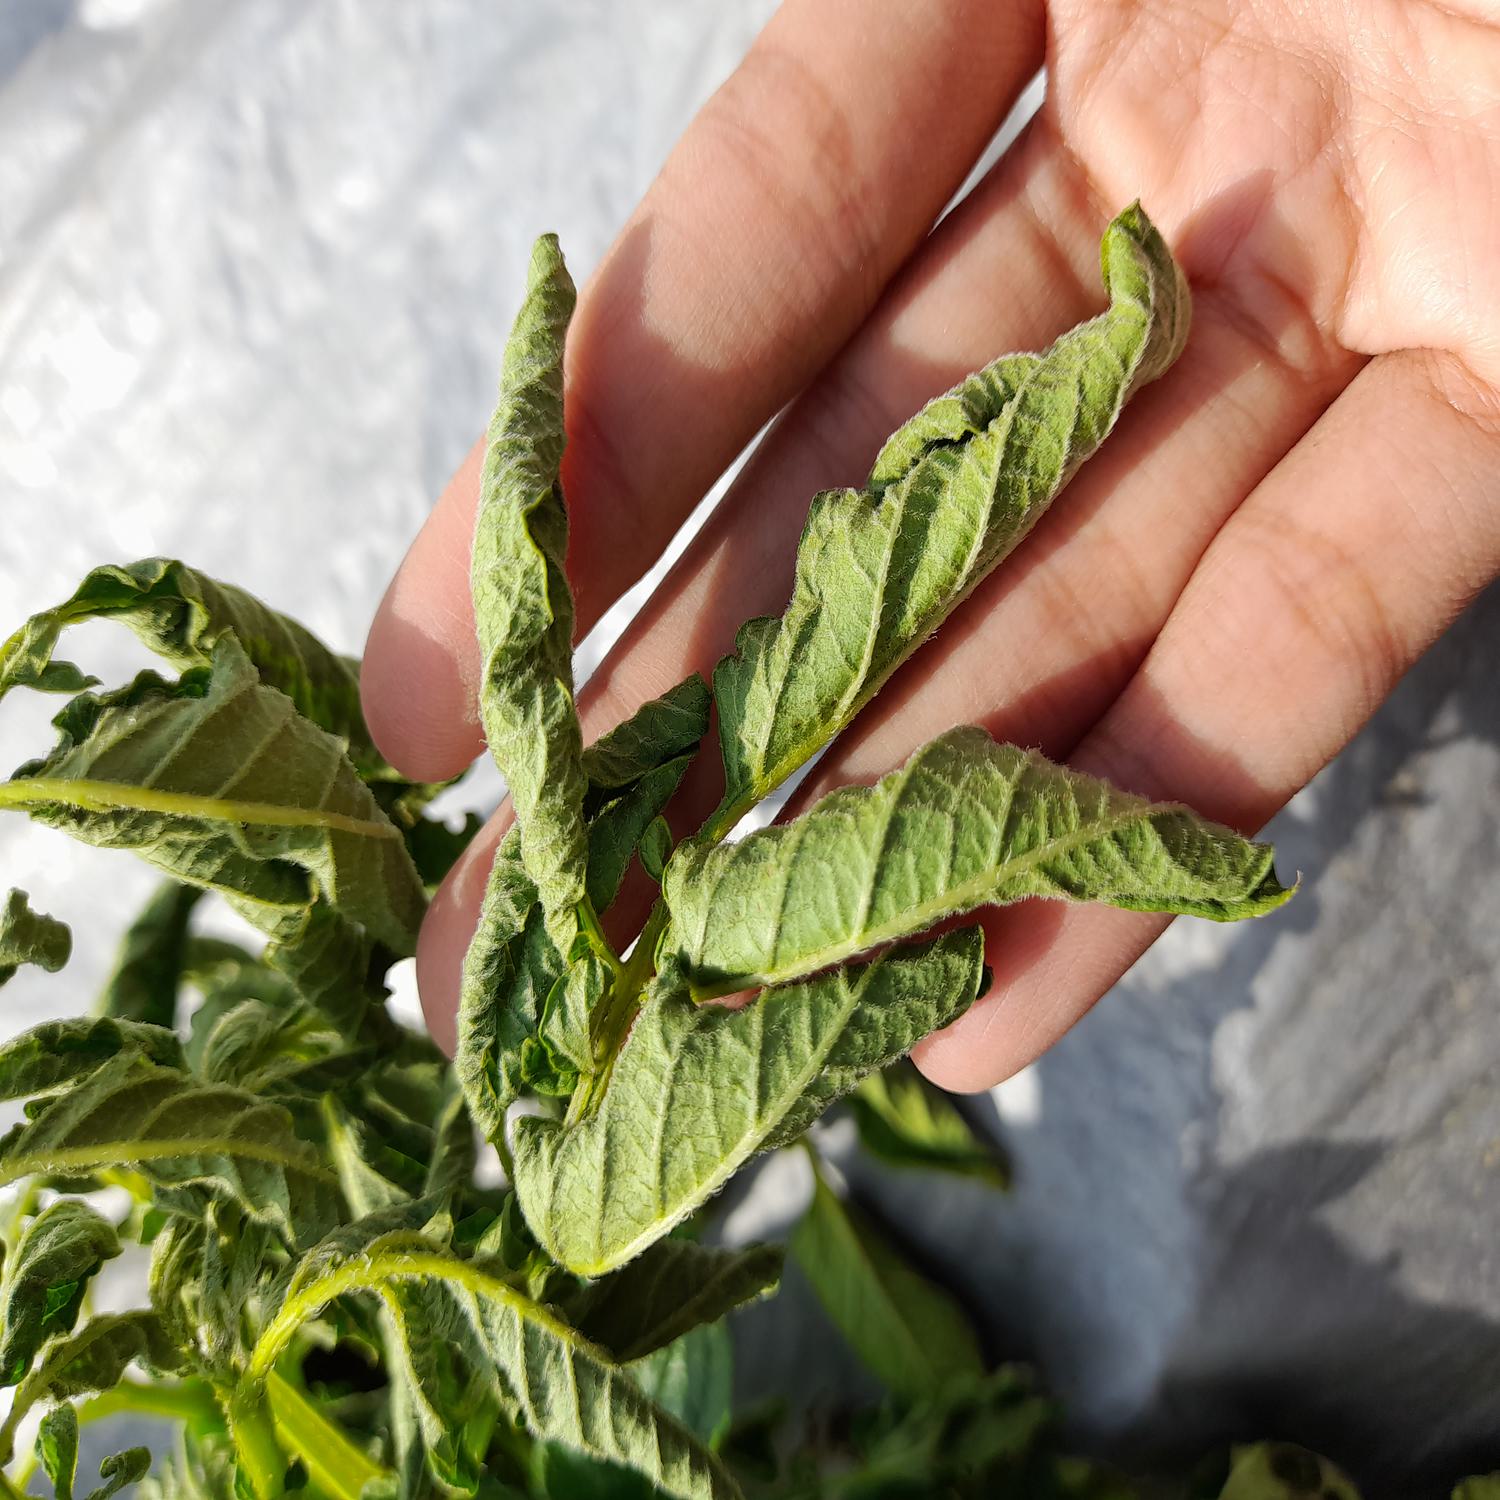
Etiqueta: Pudricion_Parda